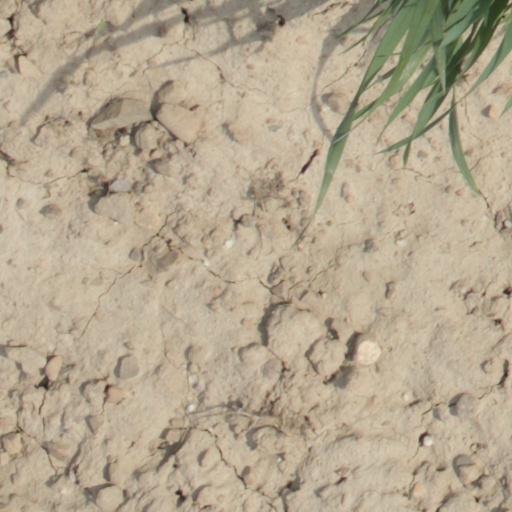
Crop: wheat